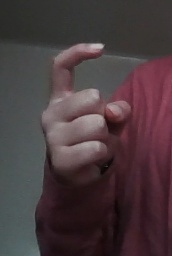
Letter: ra